Mueang Krabi district

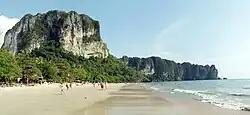
Ao Nang Beach

In the district is the Phi Phi Archipelago and several smaller islands. The karst landscape at the coast has attracts tourists to the beaches of Ao Nang and Railay, well-known to rock climbers.